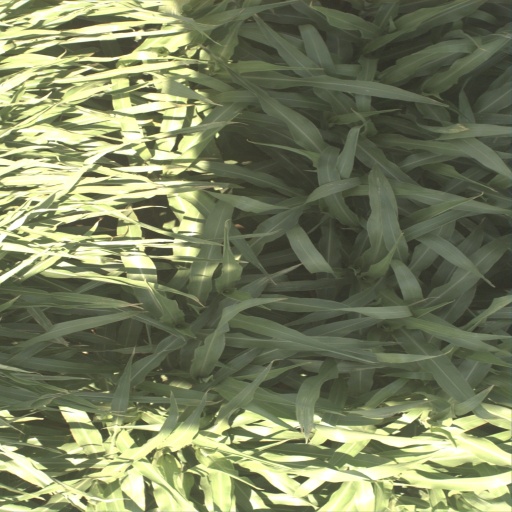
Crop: sorghum